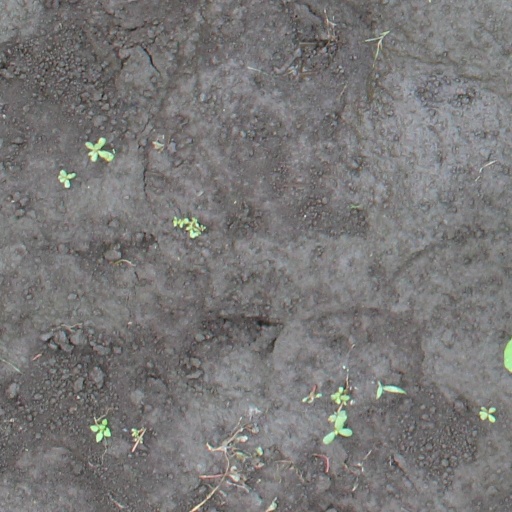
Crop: soybean